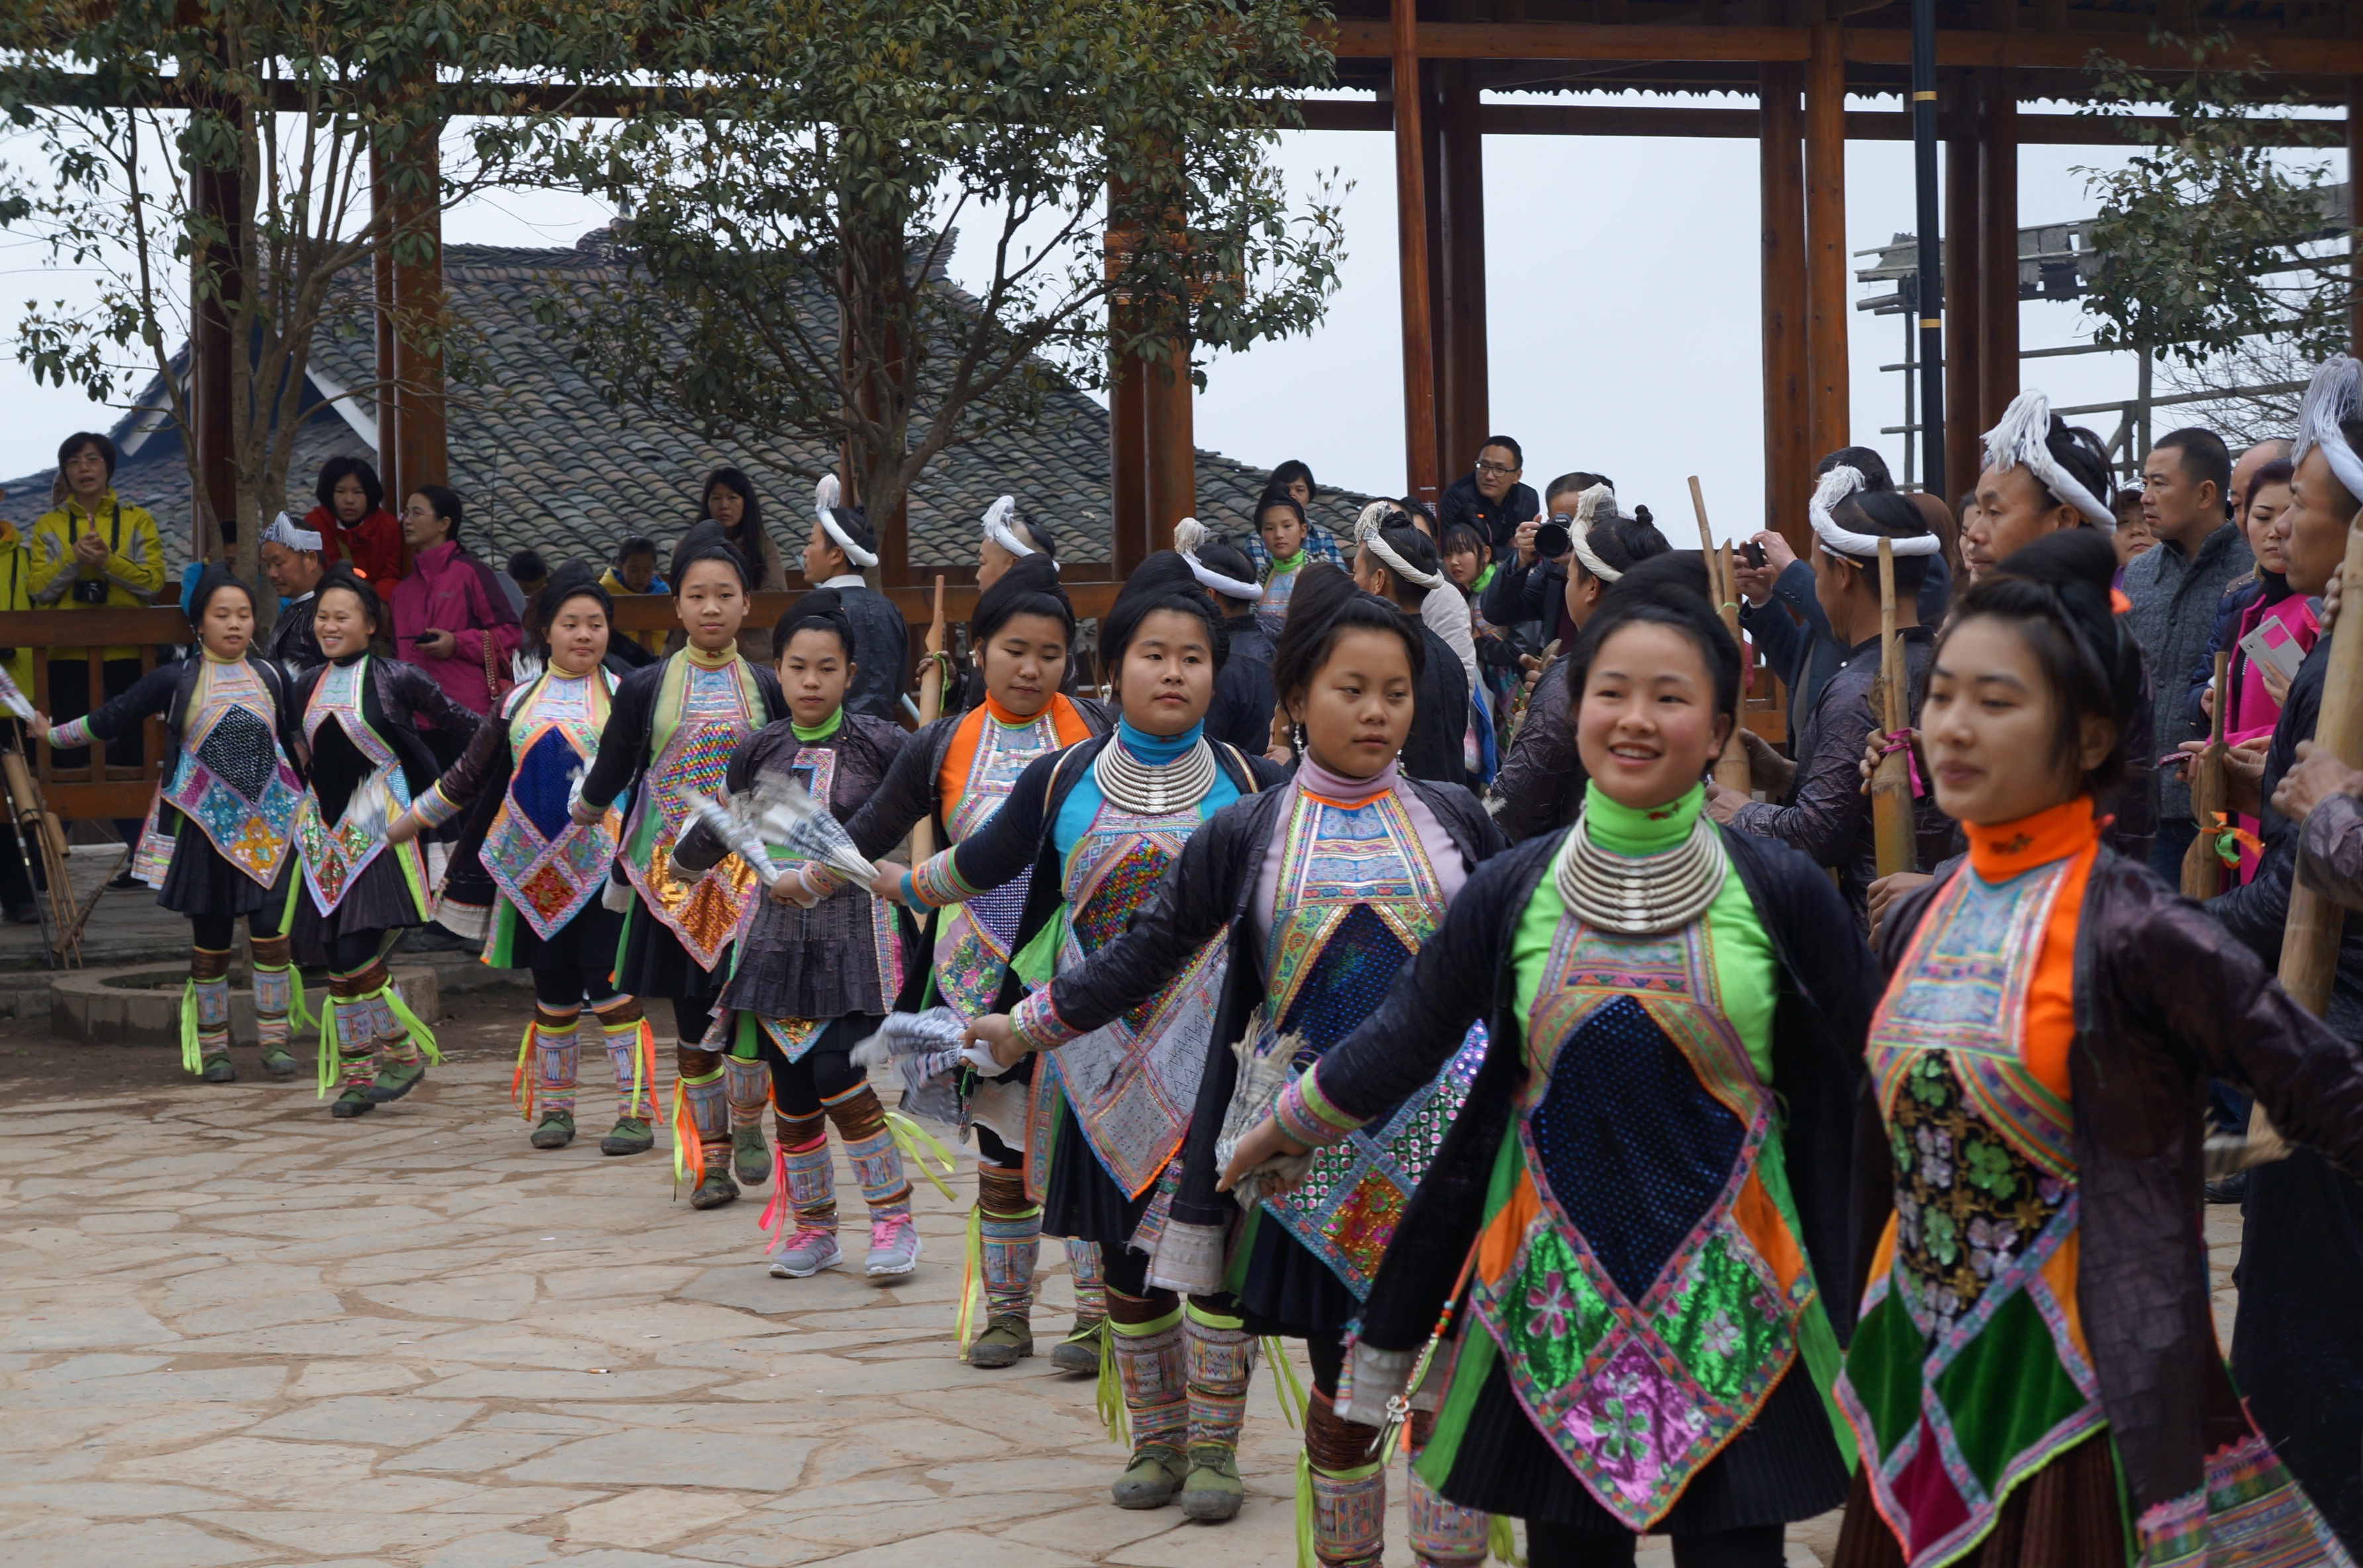
hand, dance, youth, community, asia, national, women, beauty, class